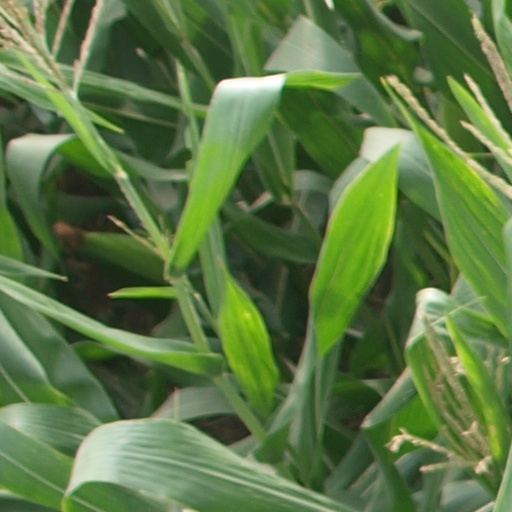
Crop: maize; corn